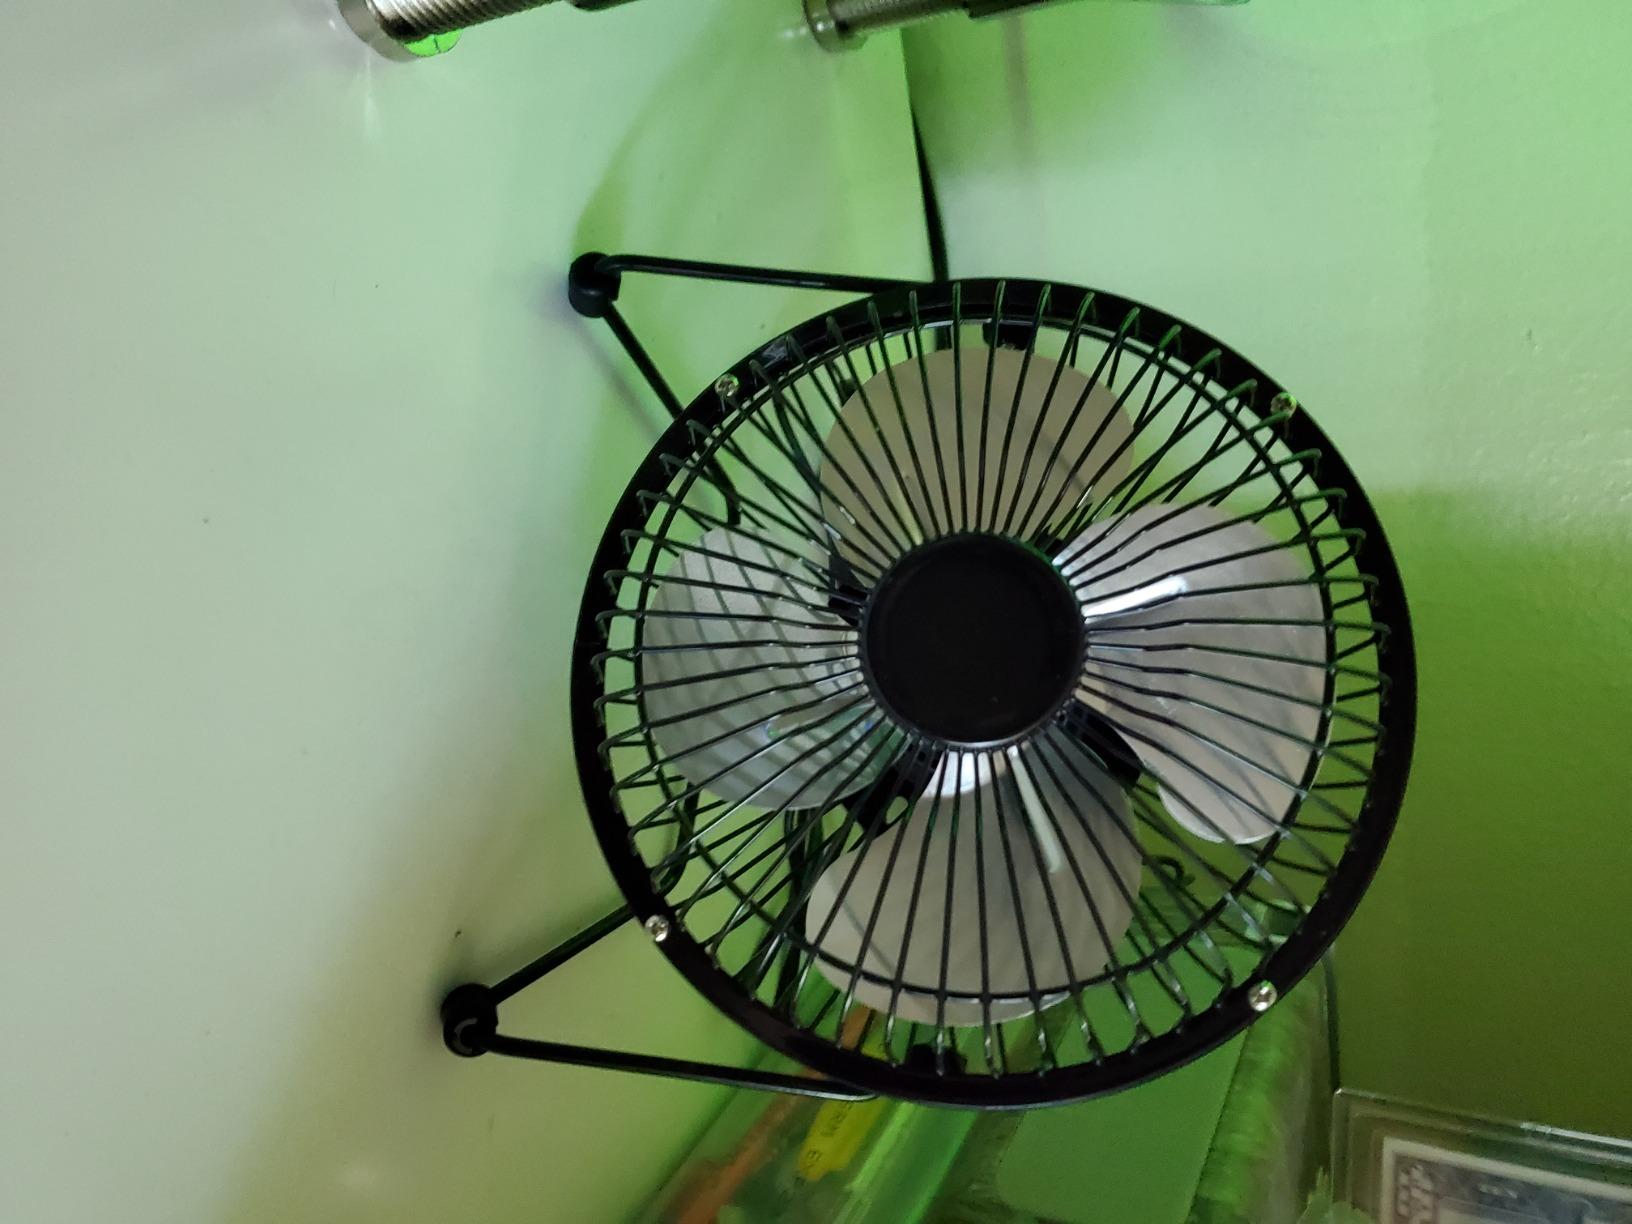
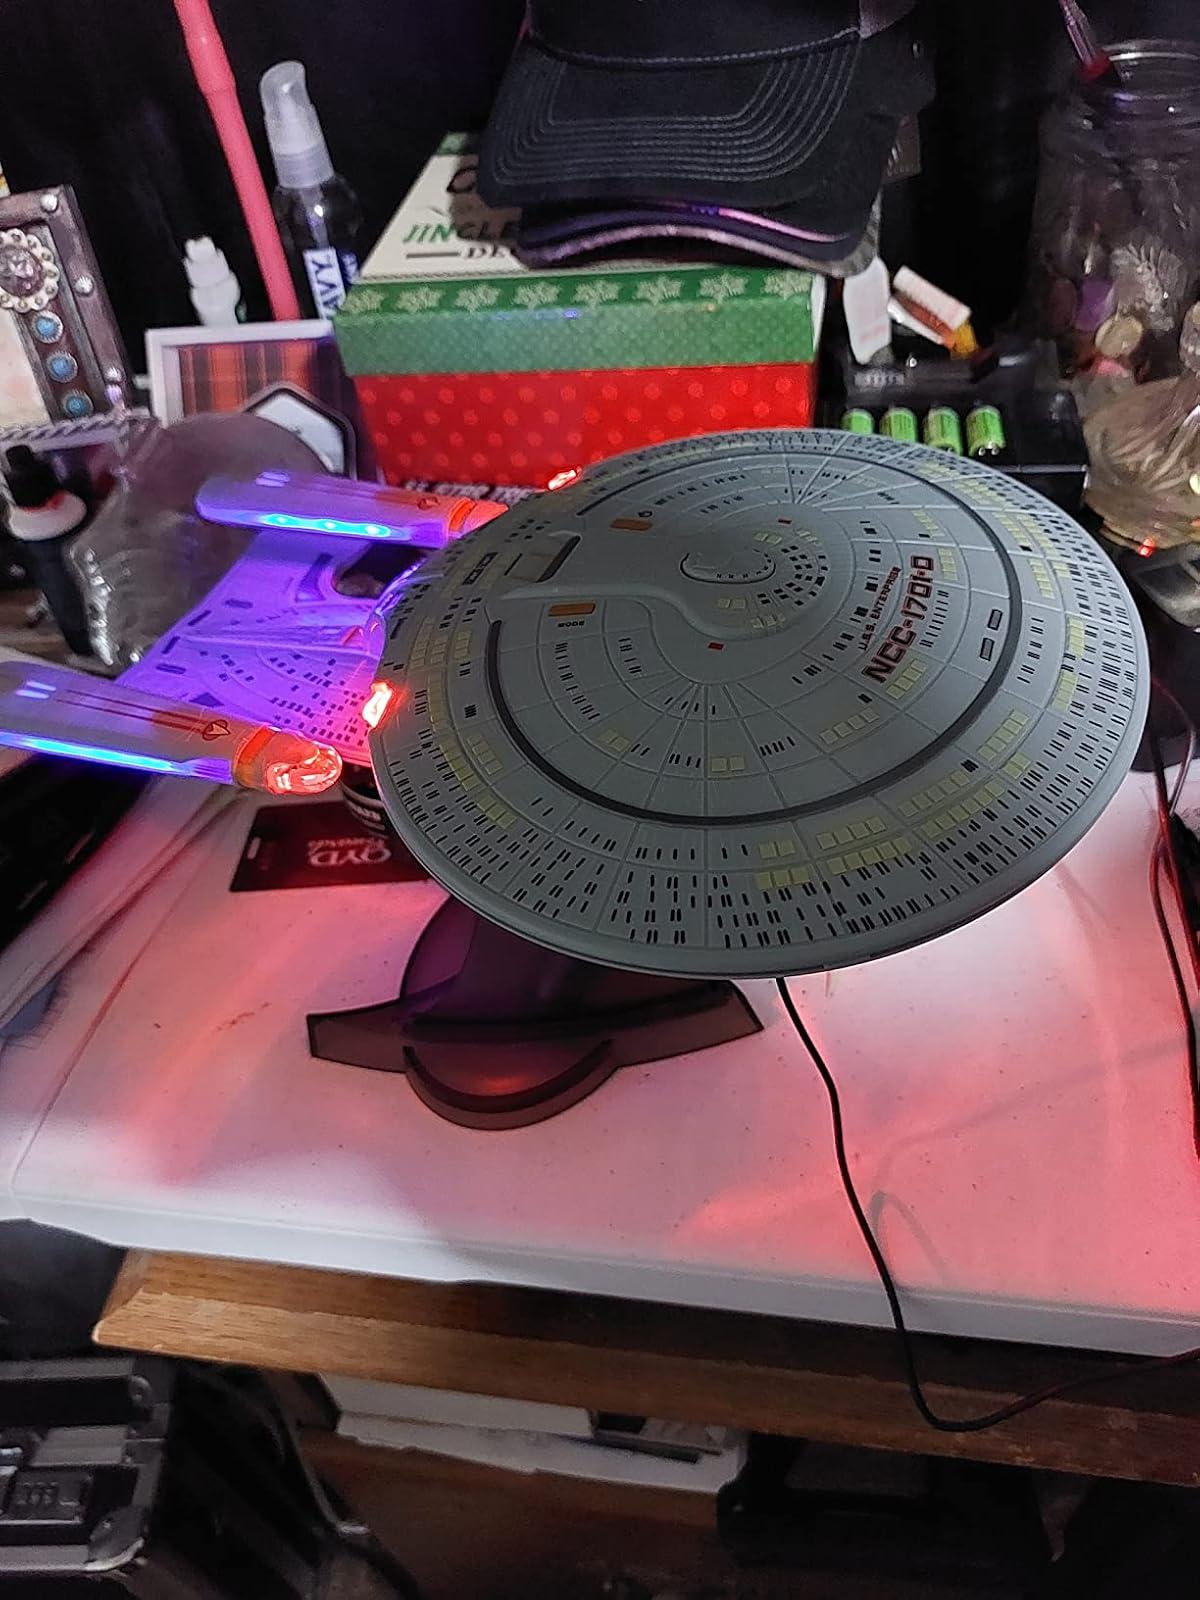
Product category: fan
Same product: no